Death of Madison Scott

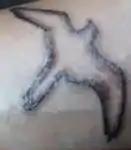
Tattoo Madison Scott got on her inside left wrist the month before her disappearance

At the time of her disappearance, Scott was described as Caucasian, 20 years old, weighing , with a height of , green eyes, and natural ginger hair colour. She had a nose piercing and numerous ear piercings. Scott had the inside of her left wrist tattooed with the image of a bird.